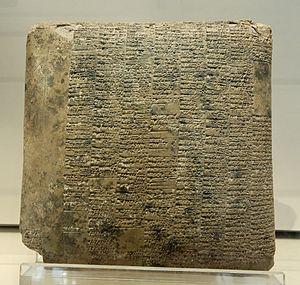
Bilan annuel d'une exploitation agricole d'État, établie par le scribe des artisans
La troisième dynastie d’Ur est, comme son nom l'indique, la troisième dynastie de la ville sumérienne d’Ur, selon la tradition historiographique mésopotamienne. Mais il s'agit surtout d’un empire fondé par les souverains de cette dynastie, qui domina la Mésopotamie d’environ 2112 à 2004 av. J.-C.
L'histoire de la Mésopotamie débute avec le développement des communautés sédentaires dans le nord de la Mésopotamie au début du Néolithique, et s'achève dans l'Antiquité tardive. Elle est reconstituée grâce à l'analyse des fouilles archéologiques des sites de cette région, et à partir du IVᵉ millénaire av. J.‑C. par des textes écrits essentiellement sur des tablettes d'argile, la Mésopotamie étant l'une des premières civilisations à inventer l'écriture, avec l’Égypte antique.